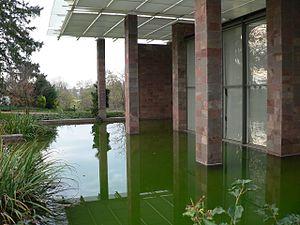
Le Fondation Beyeler à Riehen